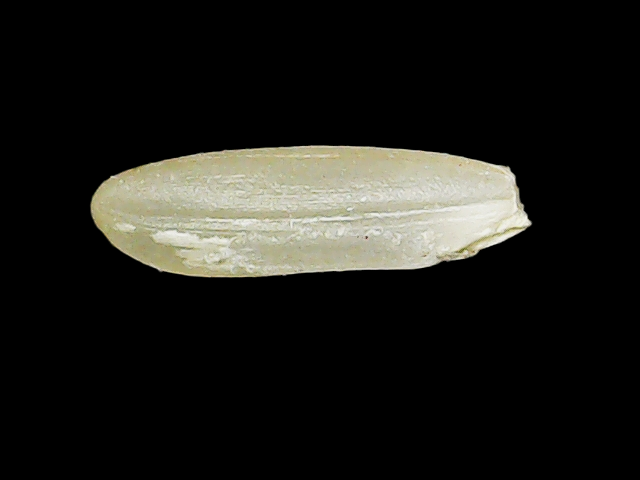
Rice variety: Binadhan17